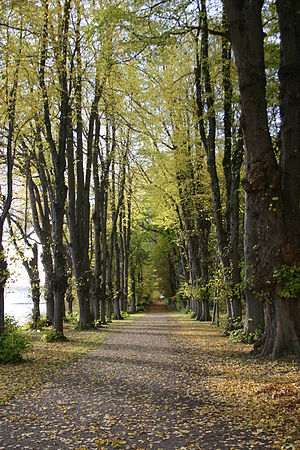
Natura 2000-område nr. 105 Augustenborg Skov
Lindeallé Augustenborg Skov
En af tre lindealléer, som forbinder slotsparken med skoven.
Augustenborg Skov er en del af den barokhave, der lå vest for Augustenborg Slot i 1700-tallet. Et eksempel på dette er de tre lindealléer, som stadig findes i skoven. Den midterste lindeallé indgår i slottets 1,5 kilometer lange symmetriakse. I skovens nordlige del ligger kaninøen, hvor der oprindeligt lå en lille musikpavillon. Herudover rummer skoven tre høje, to skålsten og De Tre Edsege.